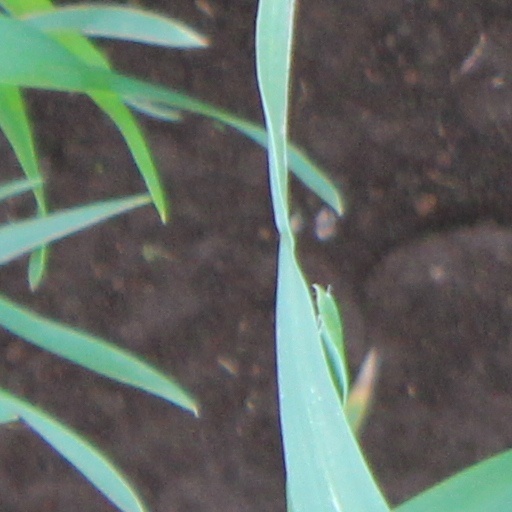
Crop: wheat